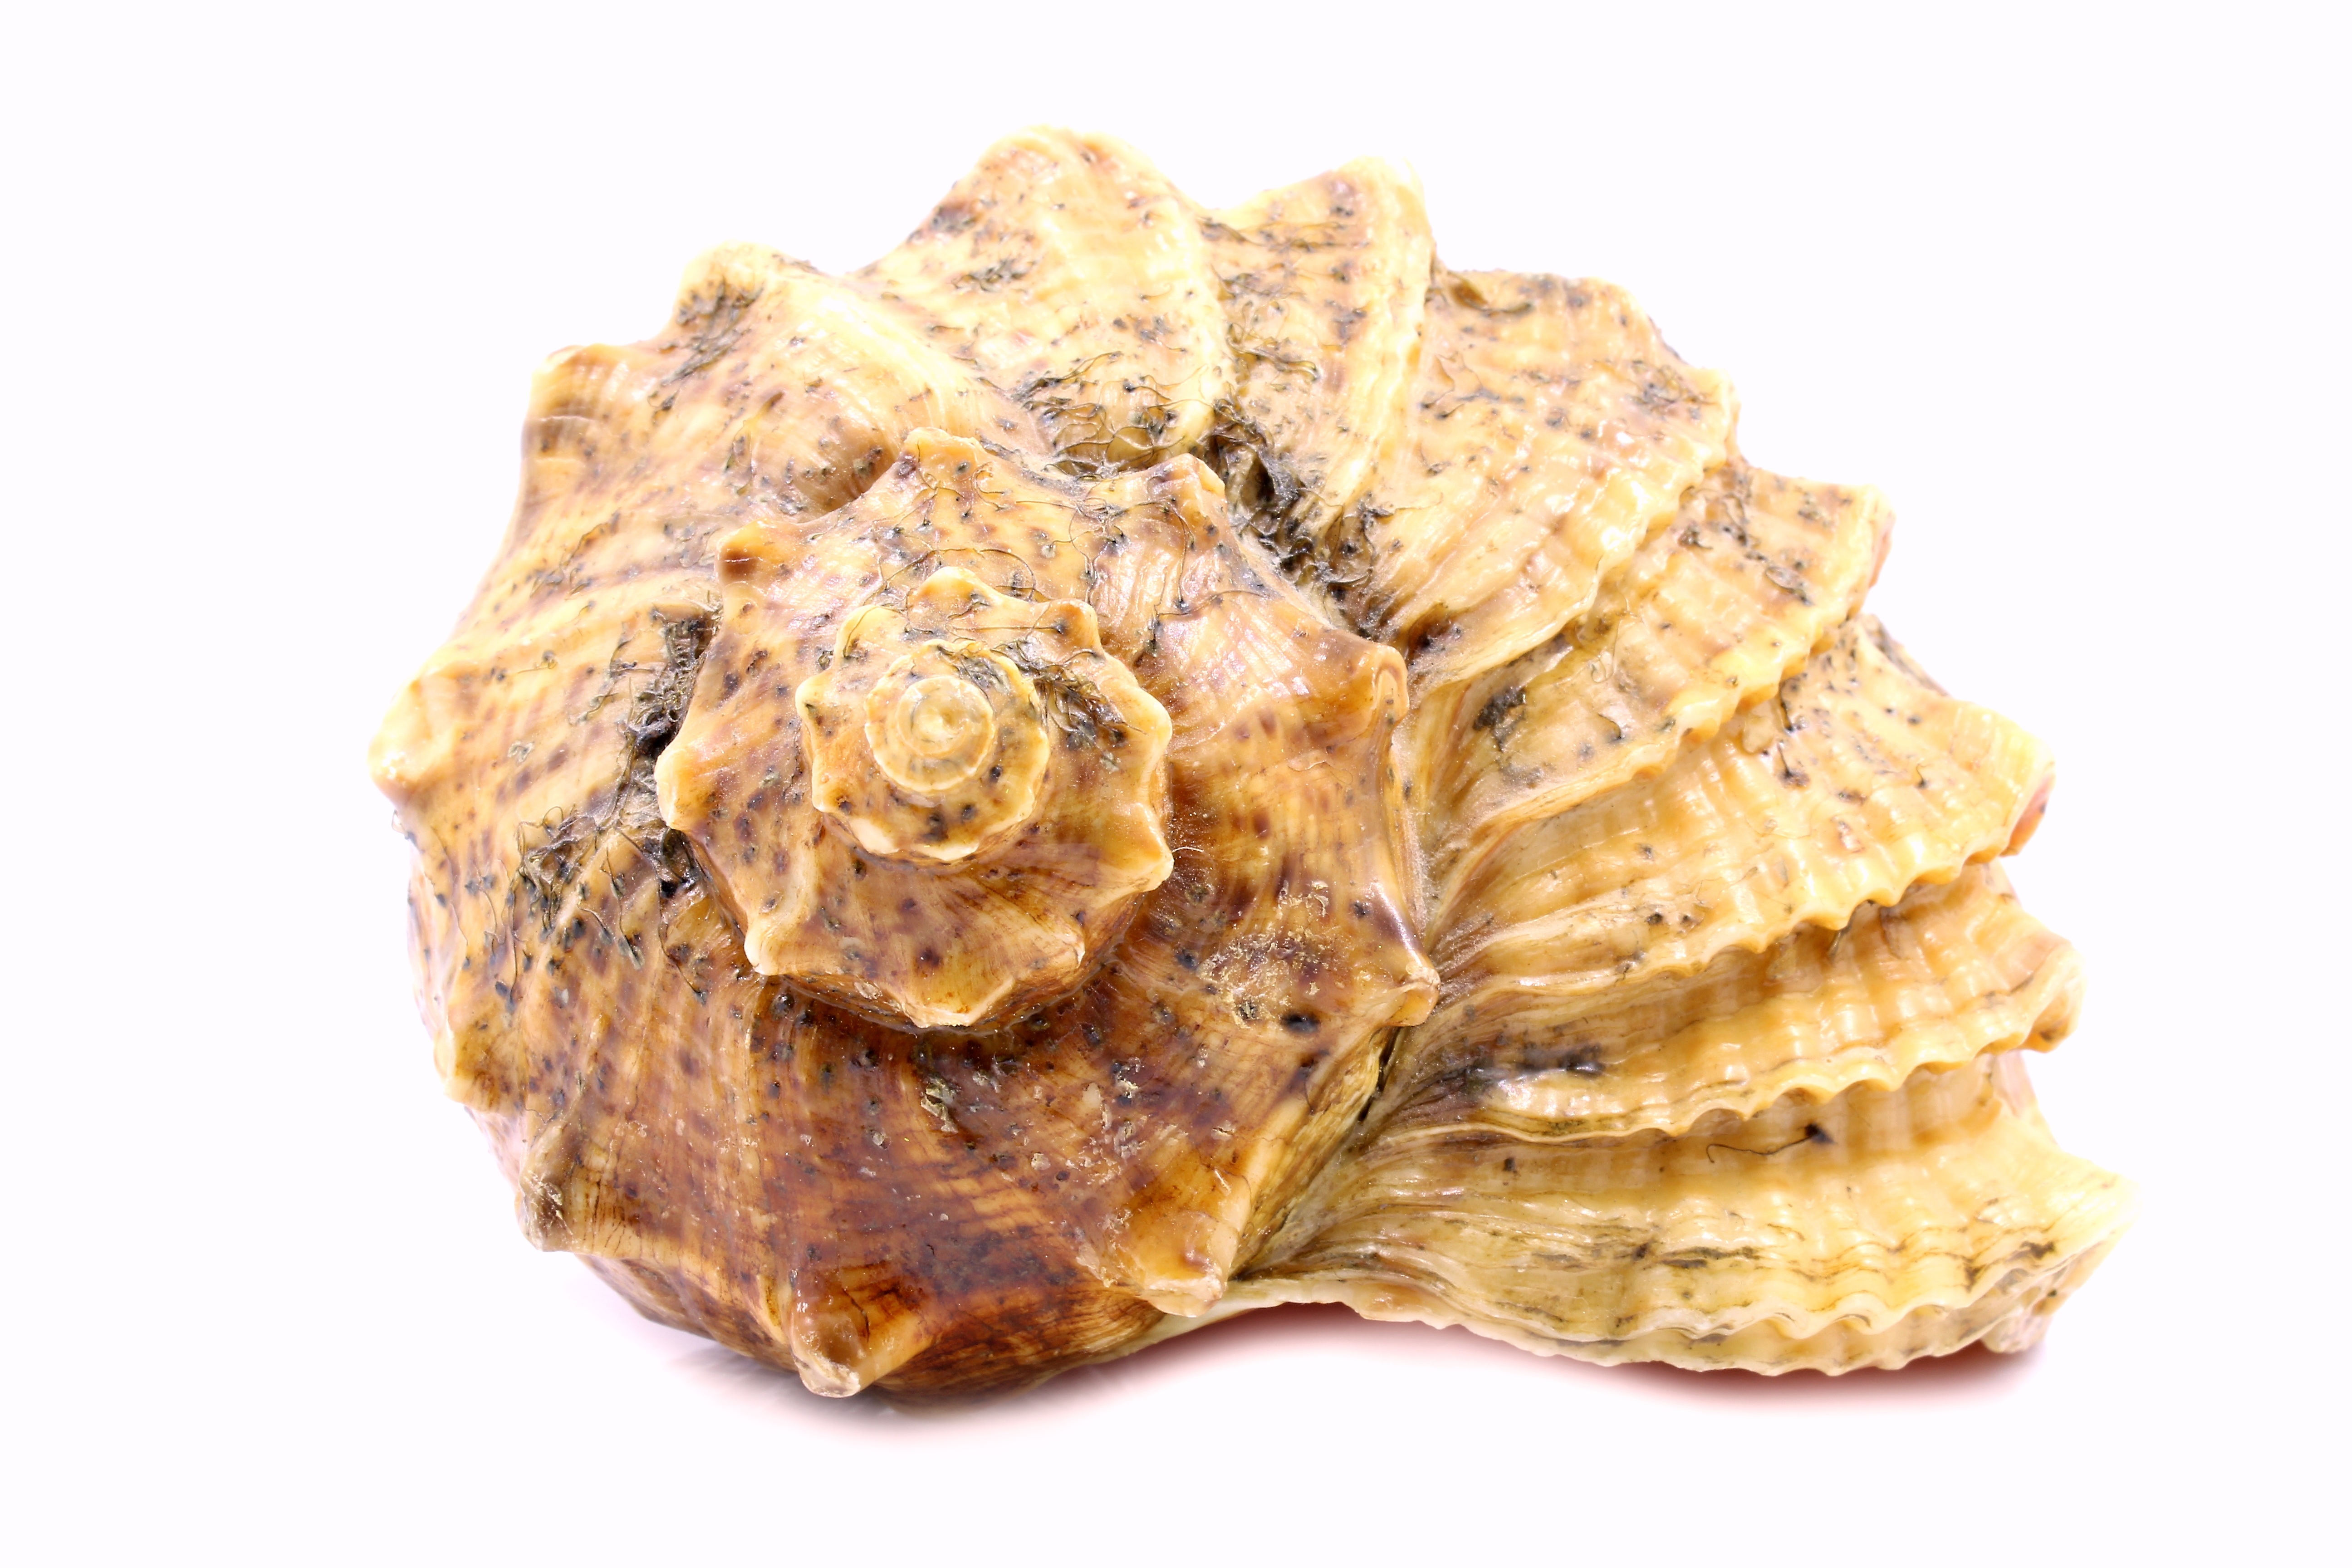
beach, sea, nature, white, spiral, wildlife, decoration, dish, food, produce, seafood, brown, empty, object, shell, invertebrate, life, seashell, conch, cutout, shells, one, background, single, marine, souvenir, shape, cockle, rare, nobody, sea snail, oceanic